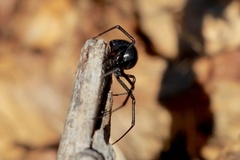
Species: Lactrodectus_hesperus